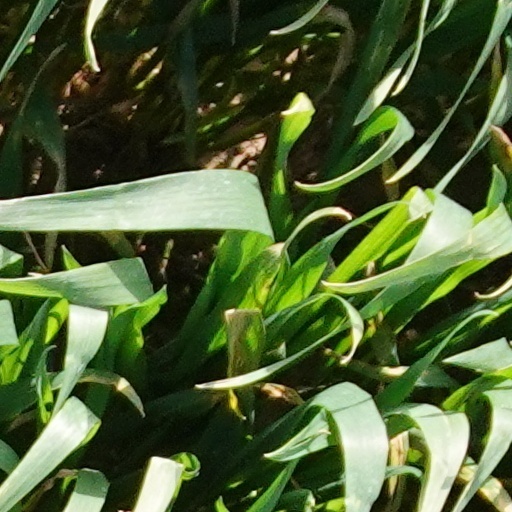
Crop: wheat